Talcy, Yonne

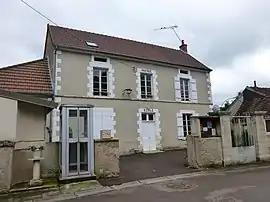
The town hall in Talcy

Talcy is a commune in the Yonne department in Bourgogne-Franche-Comté in north-central France.